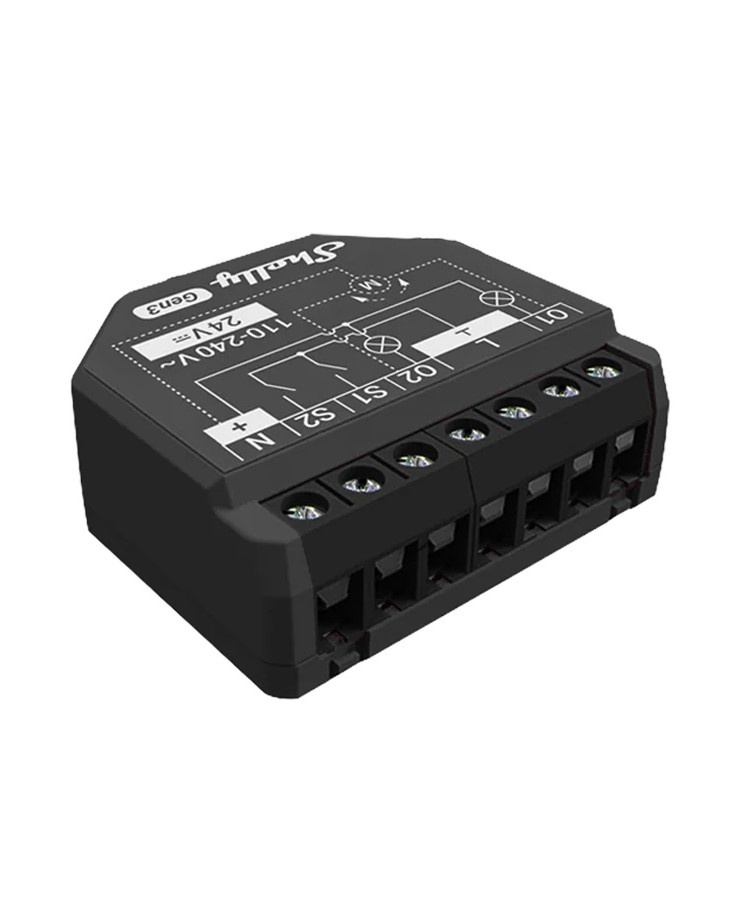
SH-SHELLY2PMG3 - SHELLY 2PM GEN3
Brand: Shelly
Shelly 2PM Gen3 Remotely control and monitor two different electrical circuits or roller shutters blinds and other bi-directional motors from anywhere. Features power monitoring ent. Key Features 2 channels on the same phase Power metering on each channel Cover roller control - Automate and adjust the position of roller shutters blinds curtains awnings bi-directional AC motors. Slats angle control - use with your venetian blinds and control the tilt position angle of slats to adjust the amount of light in a room. New processor - ESP-Shelly-C38F chip with an increased memory of 8 MB Improved durability of terminals Virtual components Wi-Fi range extender & Bluetooth gateway Supports scripting webhooks MQTT WebSocket HTTPS UDP TLS and custom certificates No HUB required Easy control through Shelly Smart Control app various home automation protocols platforms as well as voice assistants.
Category: Hardware > Power & Electrical Supplies > Home Automation Kits > Energy Management Kits